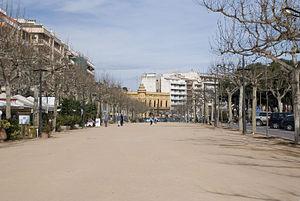
Sant Feliu de Guíxols est une commune de la comarque de Baix Empordà dans la province de Gérone en Catalogne.